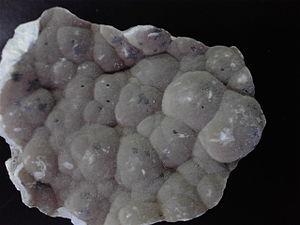
C'est un cristal sphéroïdal de Pectolite. Il a été produit dans Carrière Millington, en Se chauffant Corniche, New Jersey, Amérique. L'université de Tsukuba possède ceci.